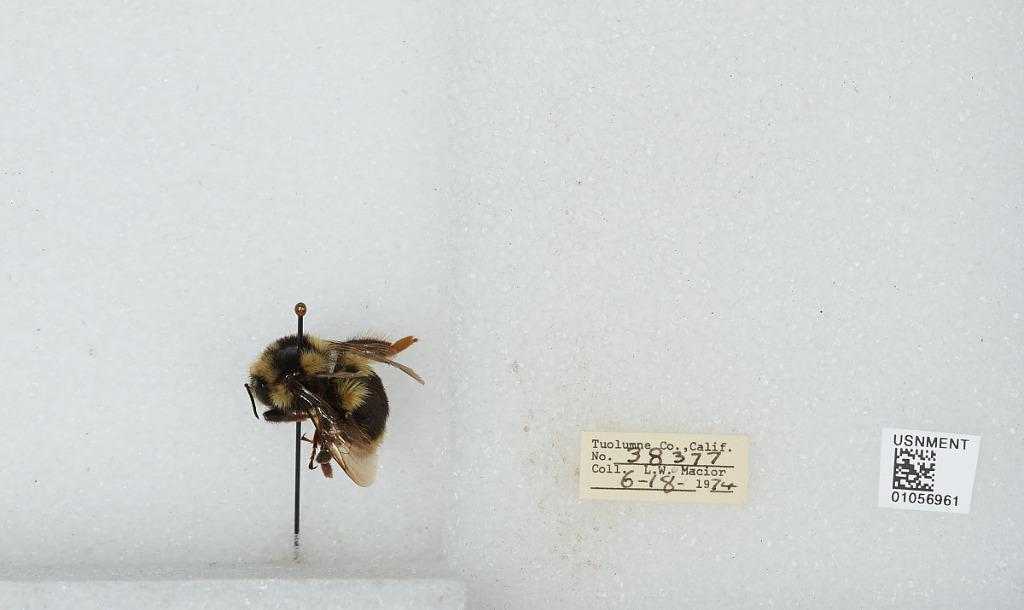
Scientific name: Bombus bifarius nearcticus
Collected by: L. Macior
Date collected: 1974-6-18
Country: United States
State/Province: California
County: Tuolumne
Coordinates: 38.02, -119.94